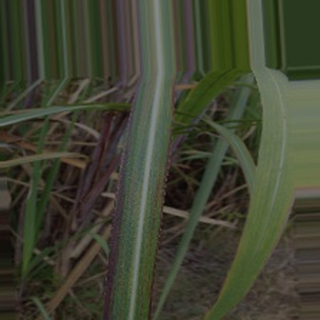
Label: sugarcane_bacterial_blight